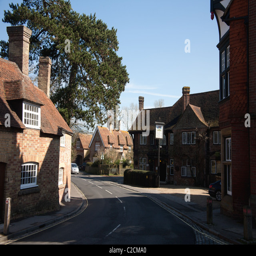
view of the main street